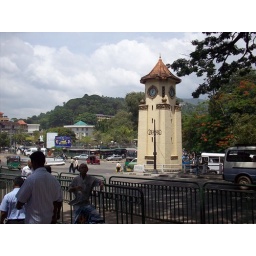
The clock tower in the city center of Kandy, Sri Lanka